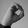
ASL letter: O